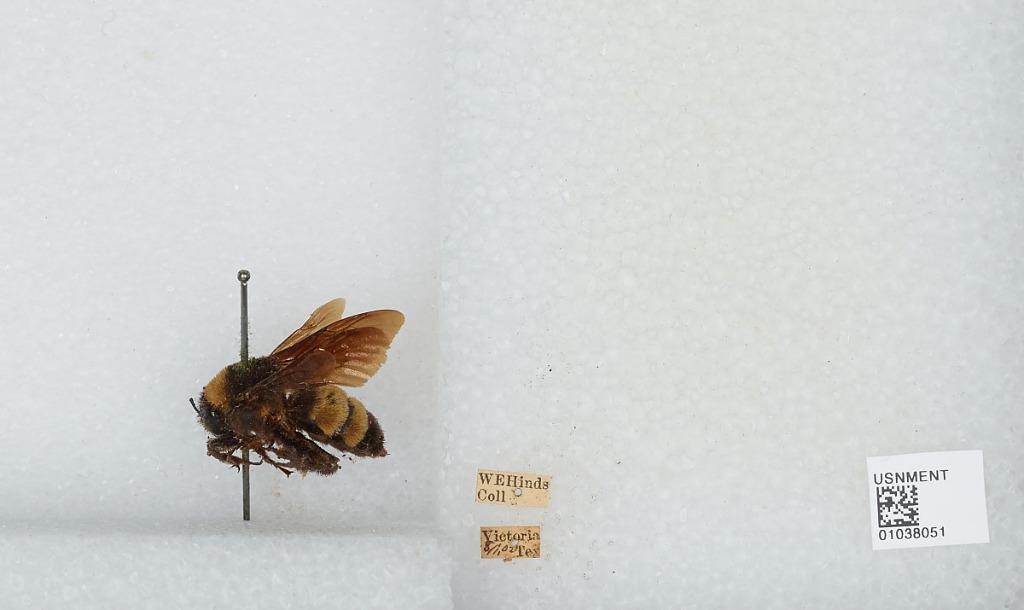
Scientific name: Bombus (Fervidobombus) pensylvanicus pensylvanicus (De Geer)
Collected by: W. Hinds
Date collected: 1902-8-1
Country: United States
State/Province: Texas
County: Victoria
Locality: Victoria